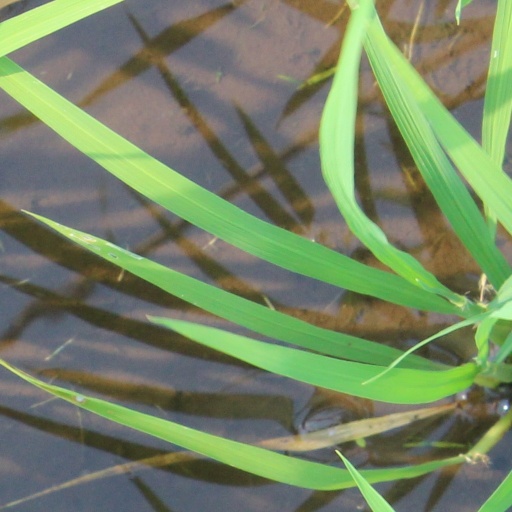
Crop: rice